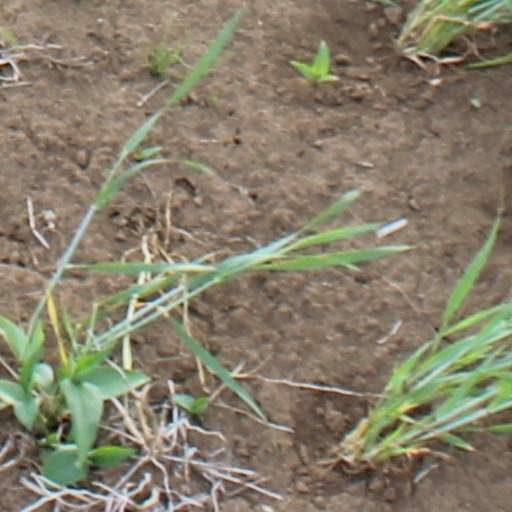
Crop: wheat